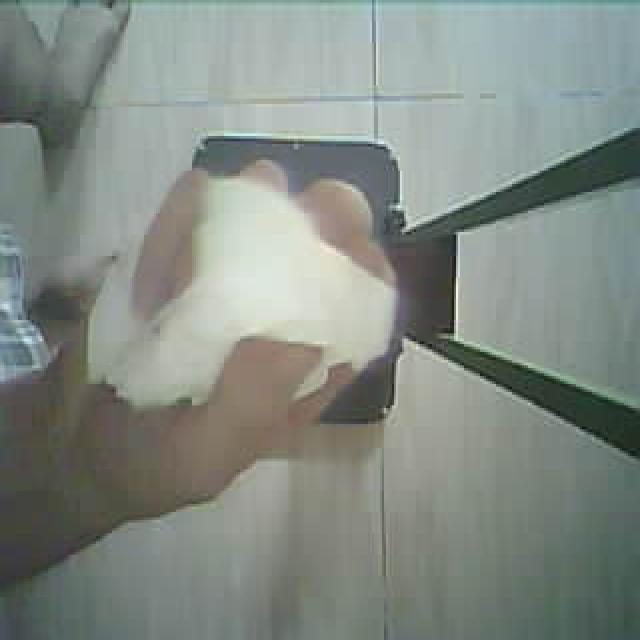
Label: tissues